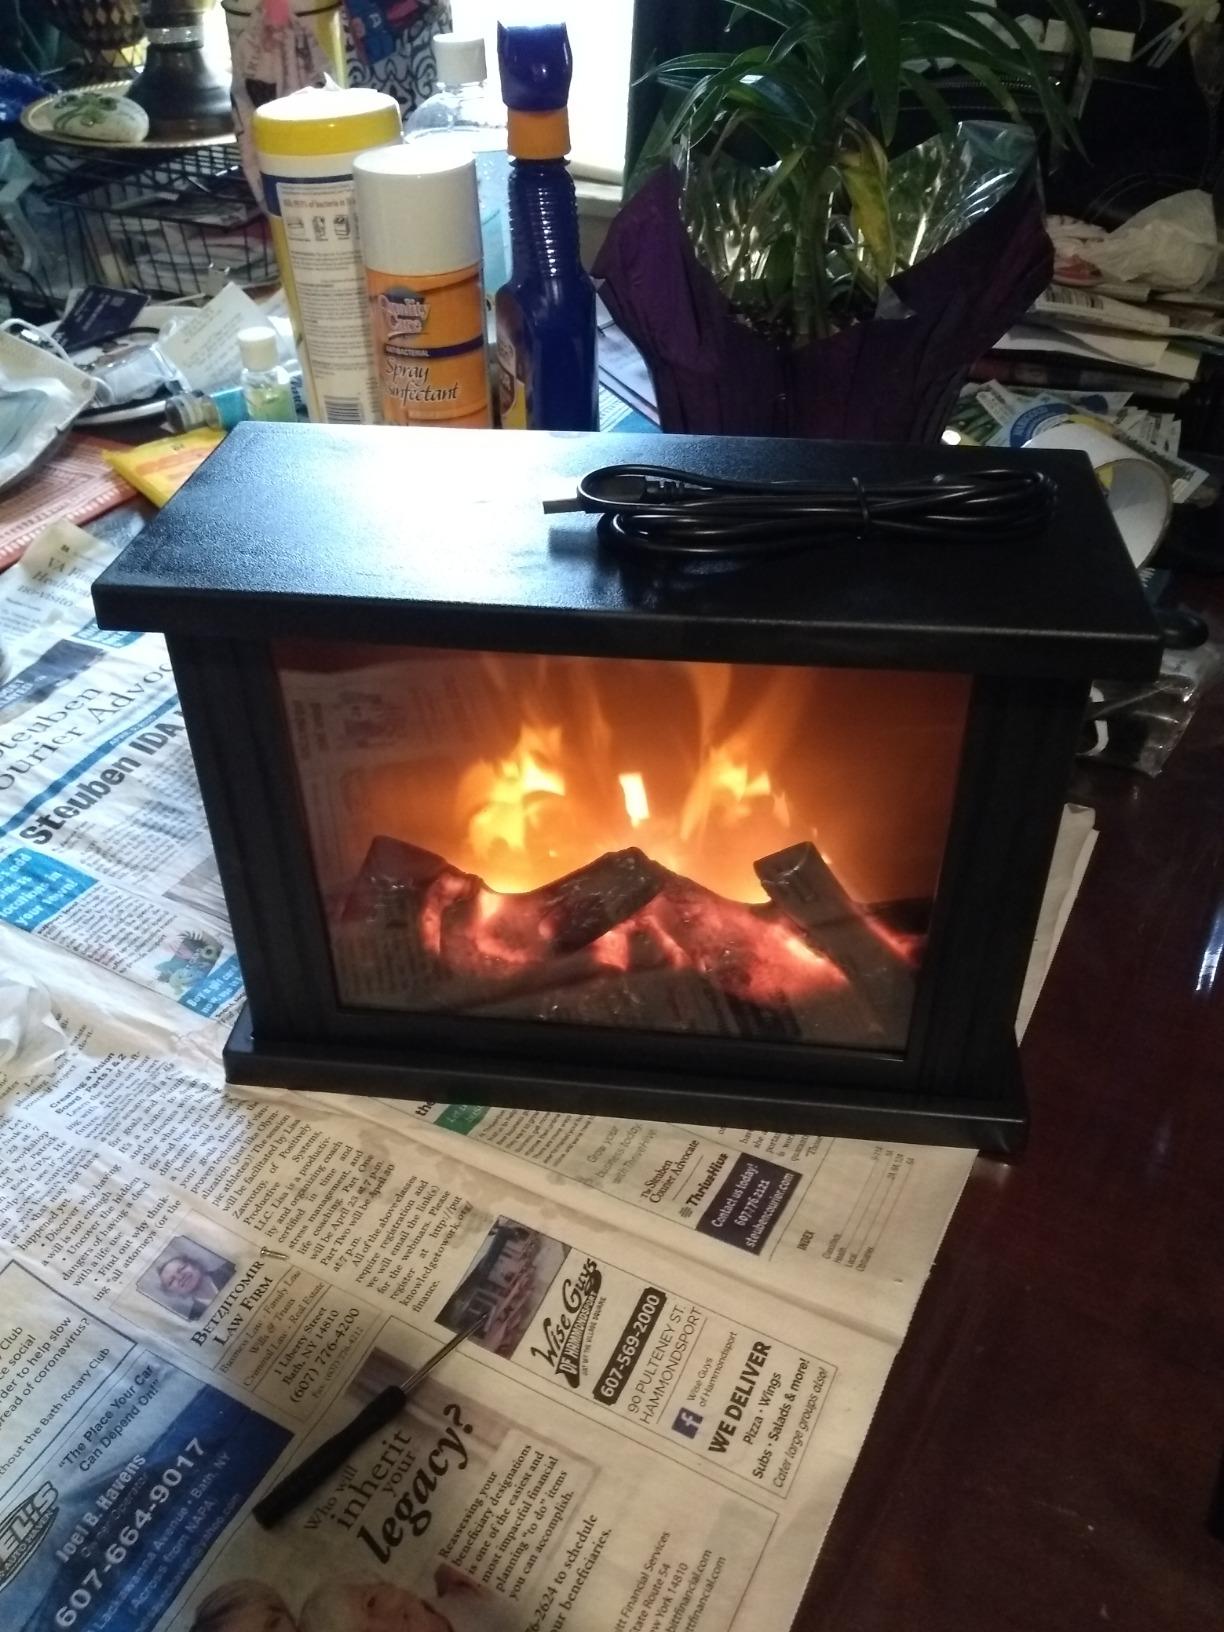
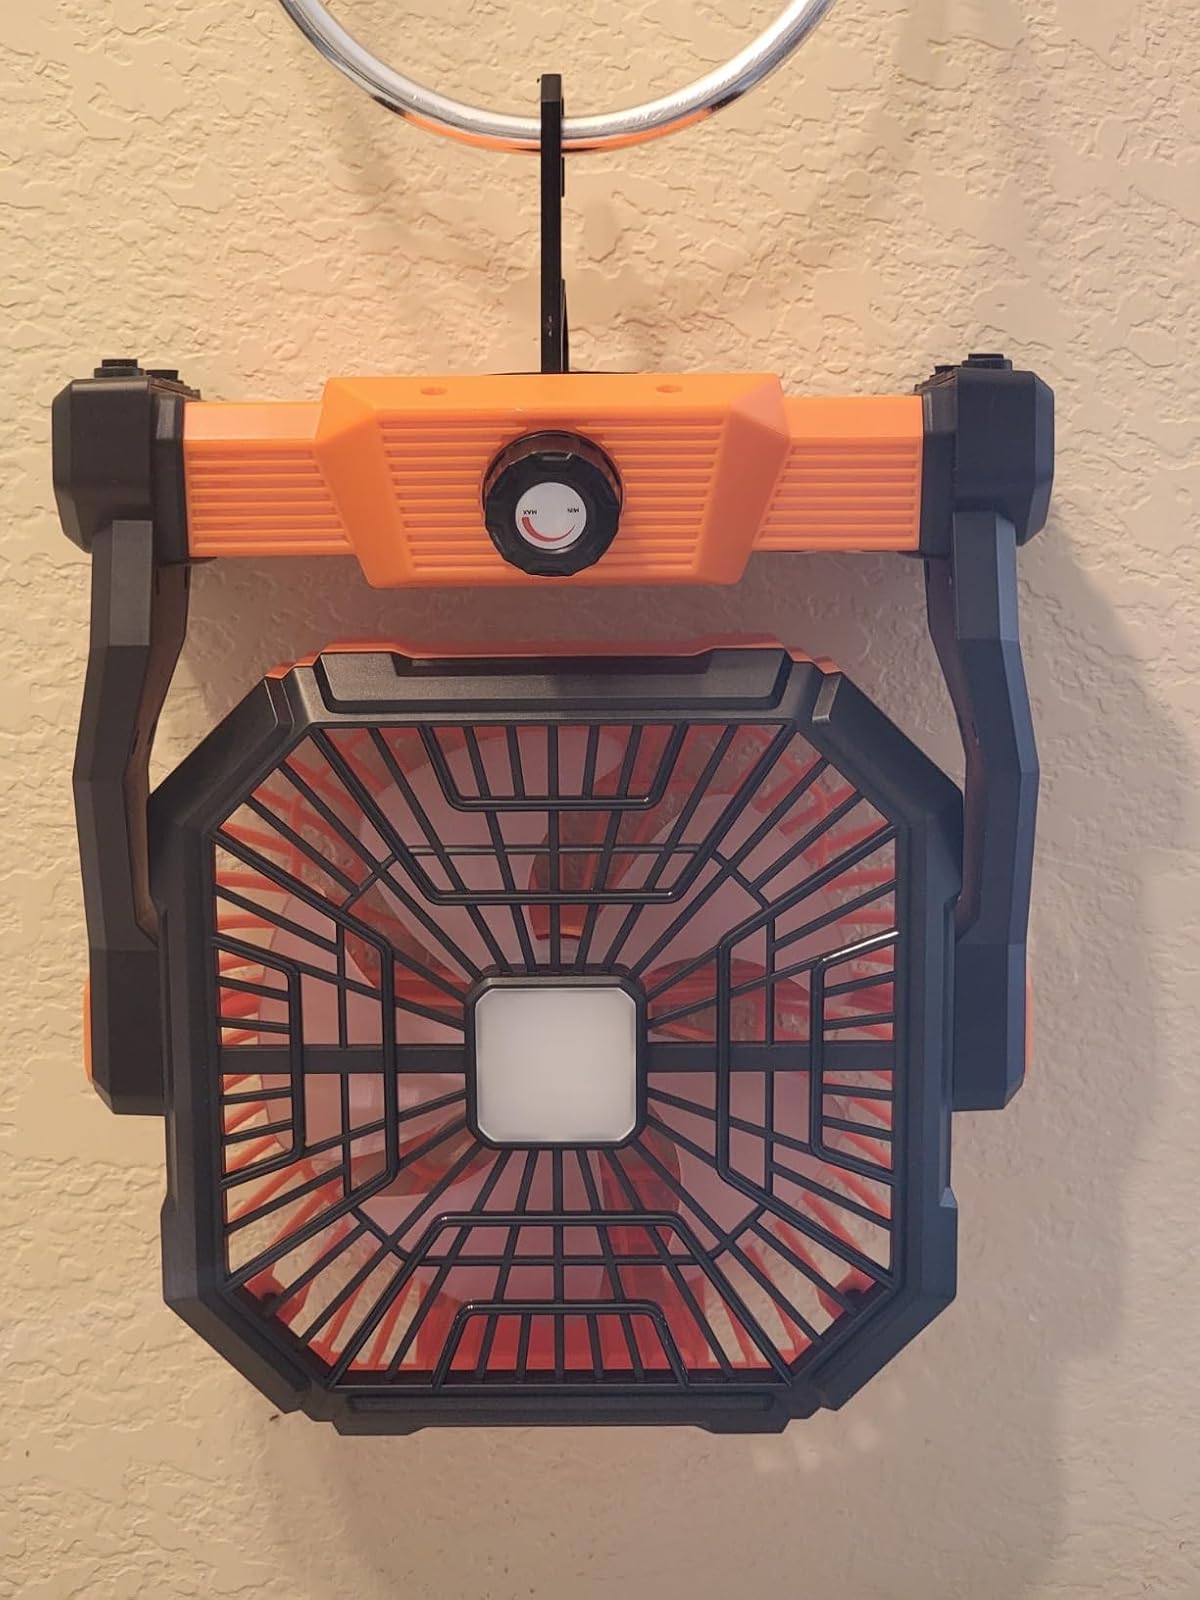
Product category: lantern
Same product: no